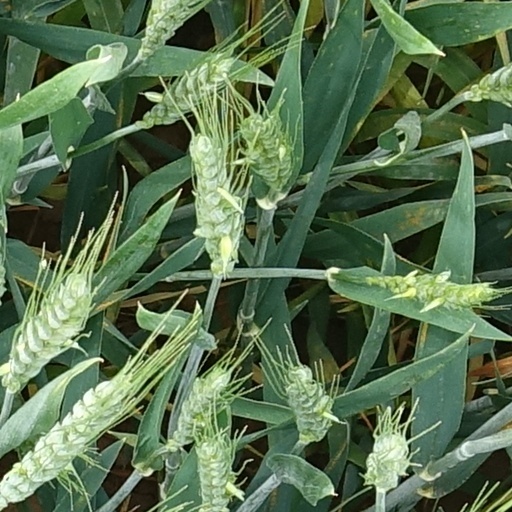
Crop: wheat